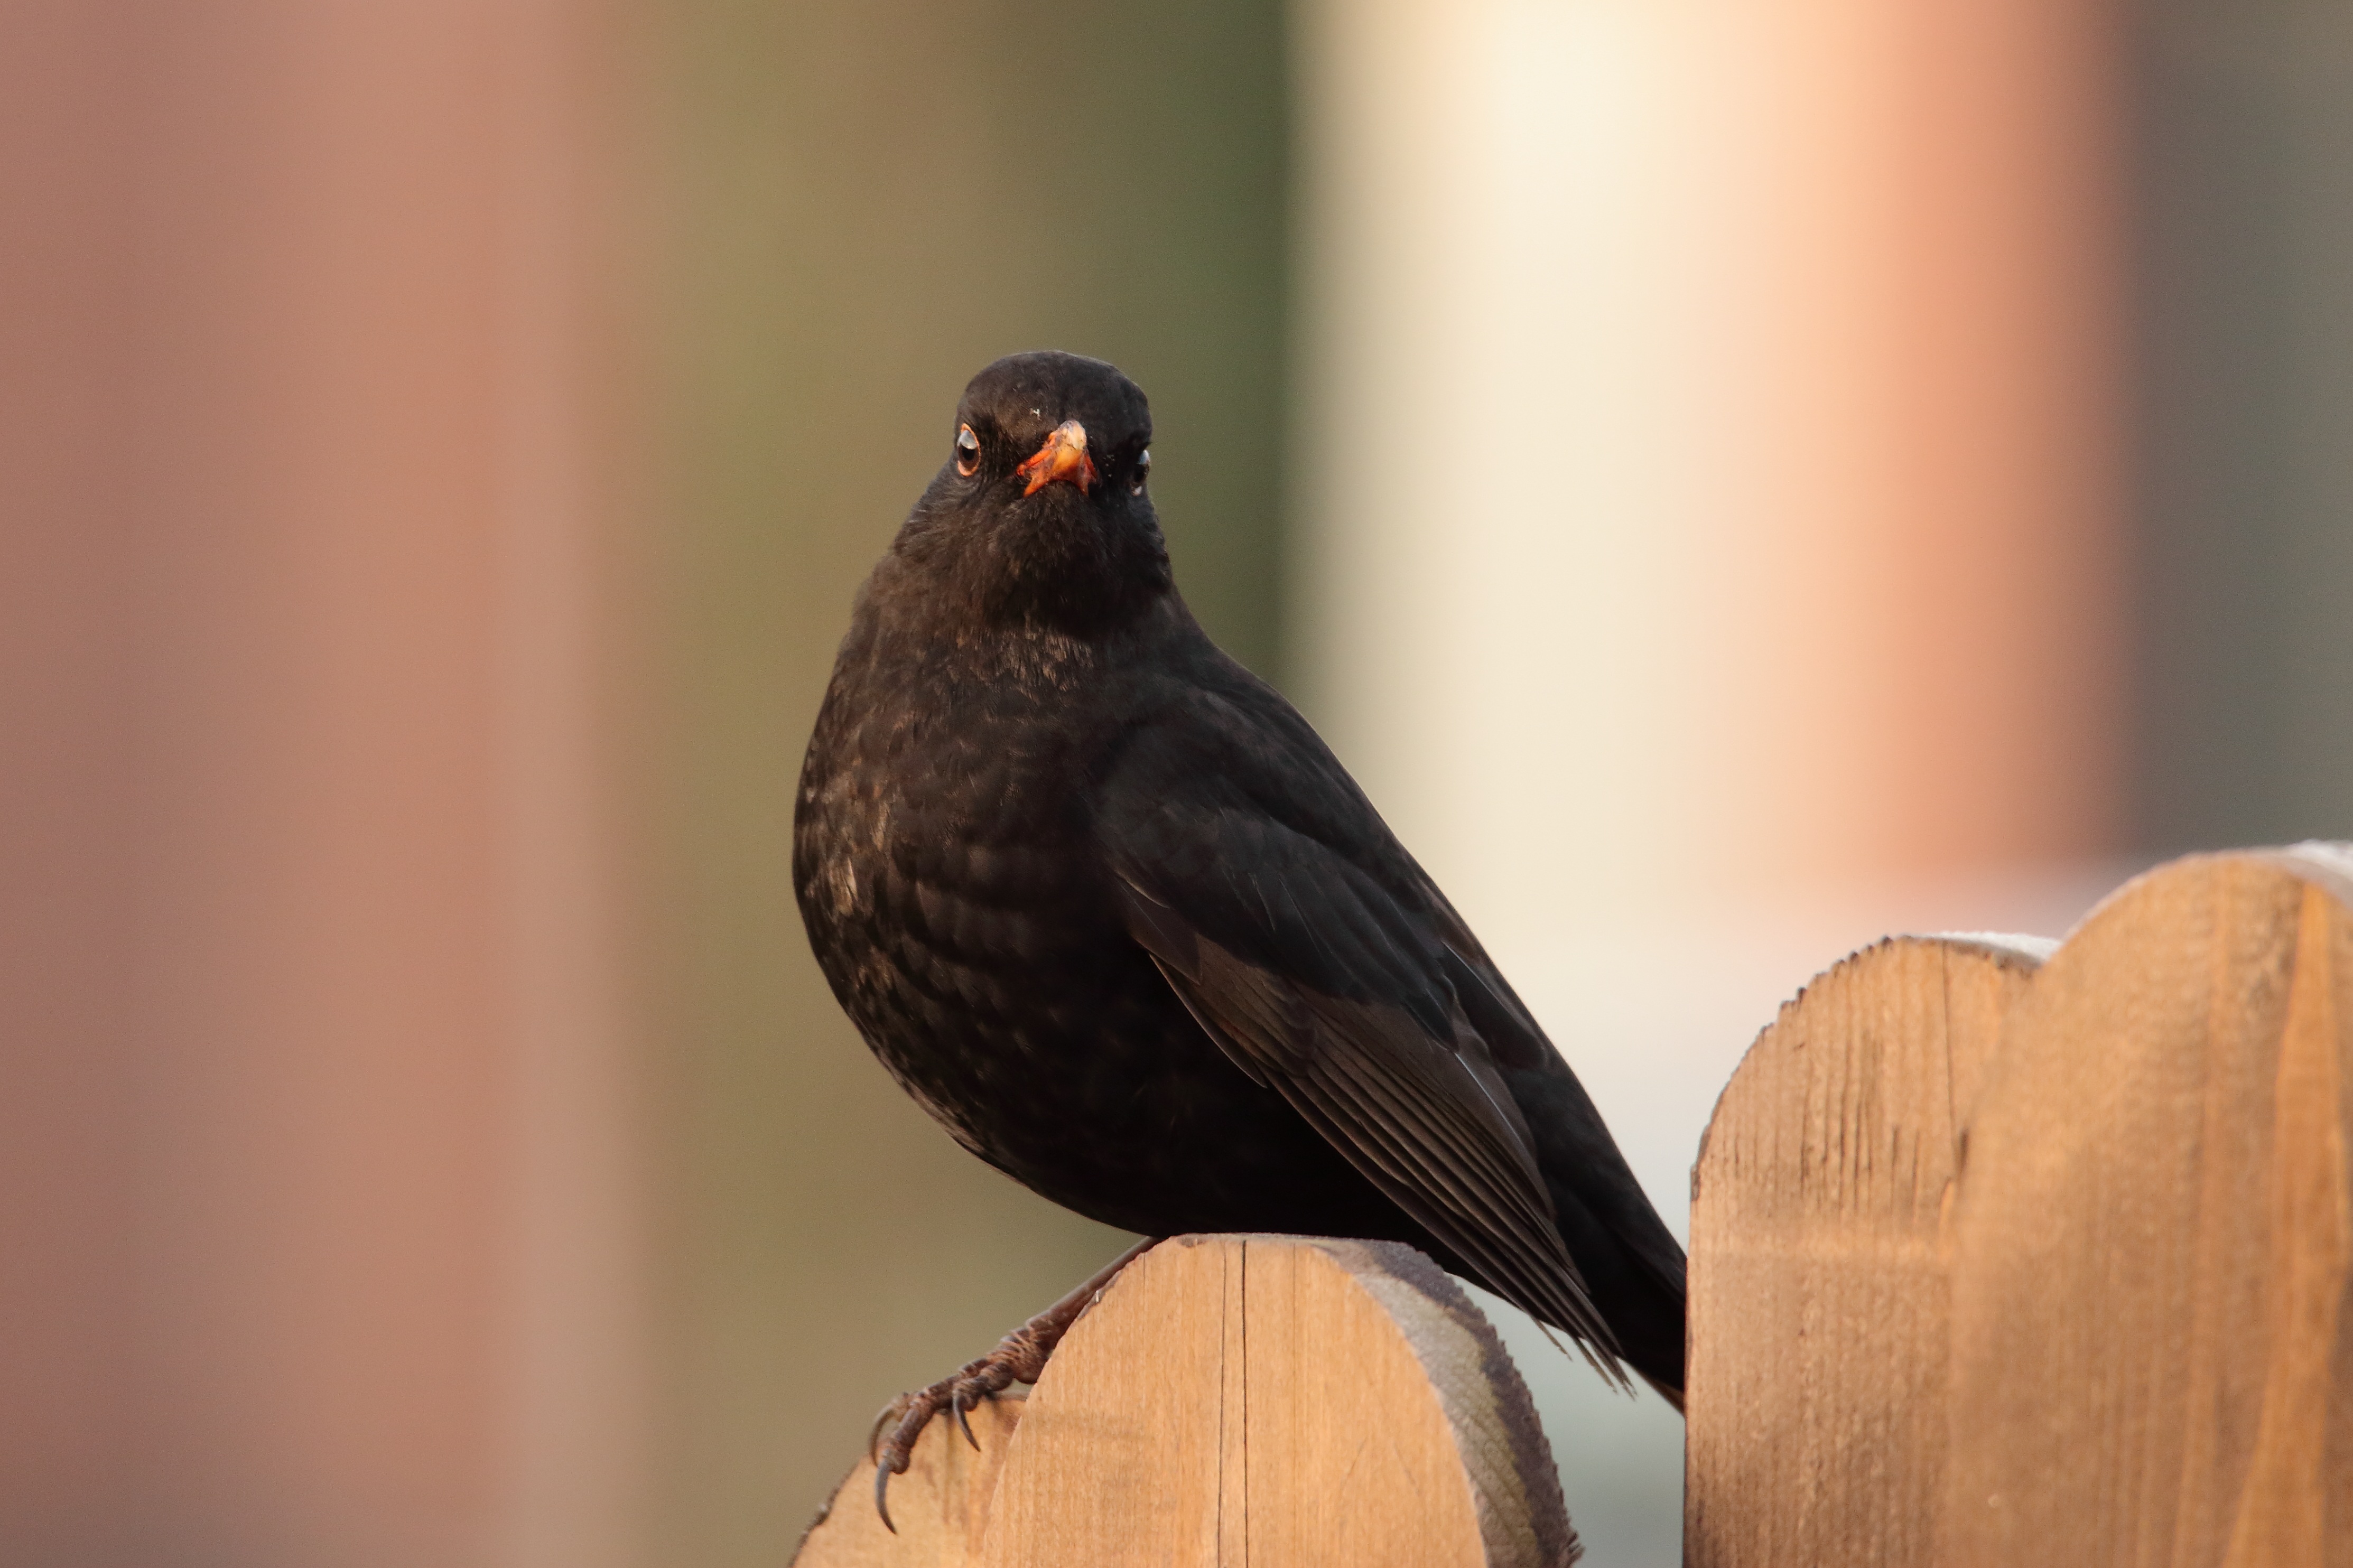
nature, bird, wing, wildlife, beak, black, robin, fauna, close up, songbird, vertebrate, finch, blackbird, blackbird male, old world flycatcher, perching bird, emberizidae